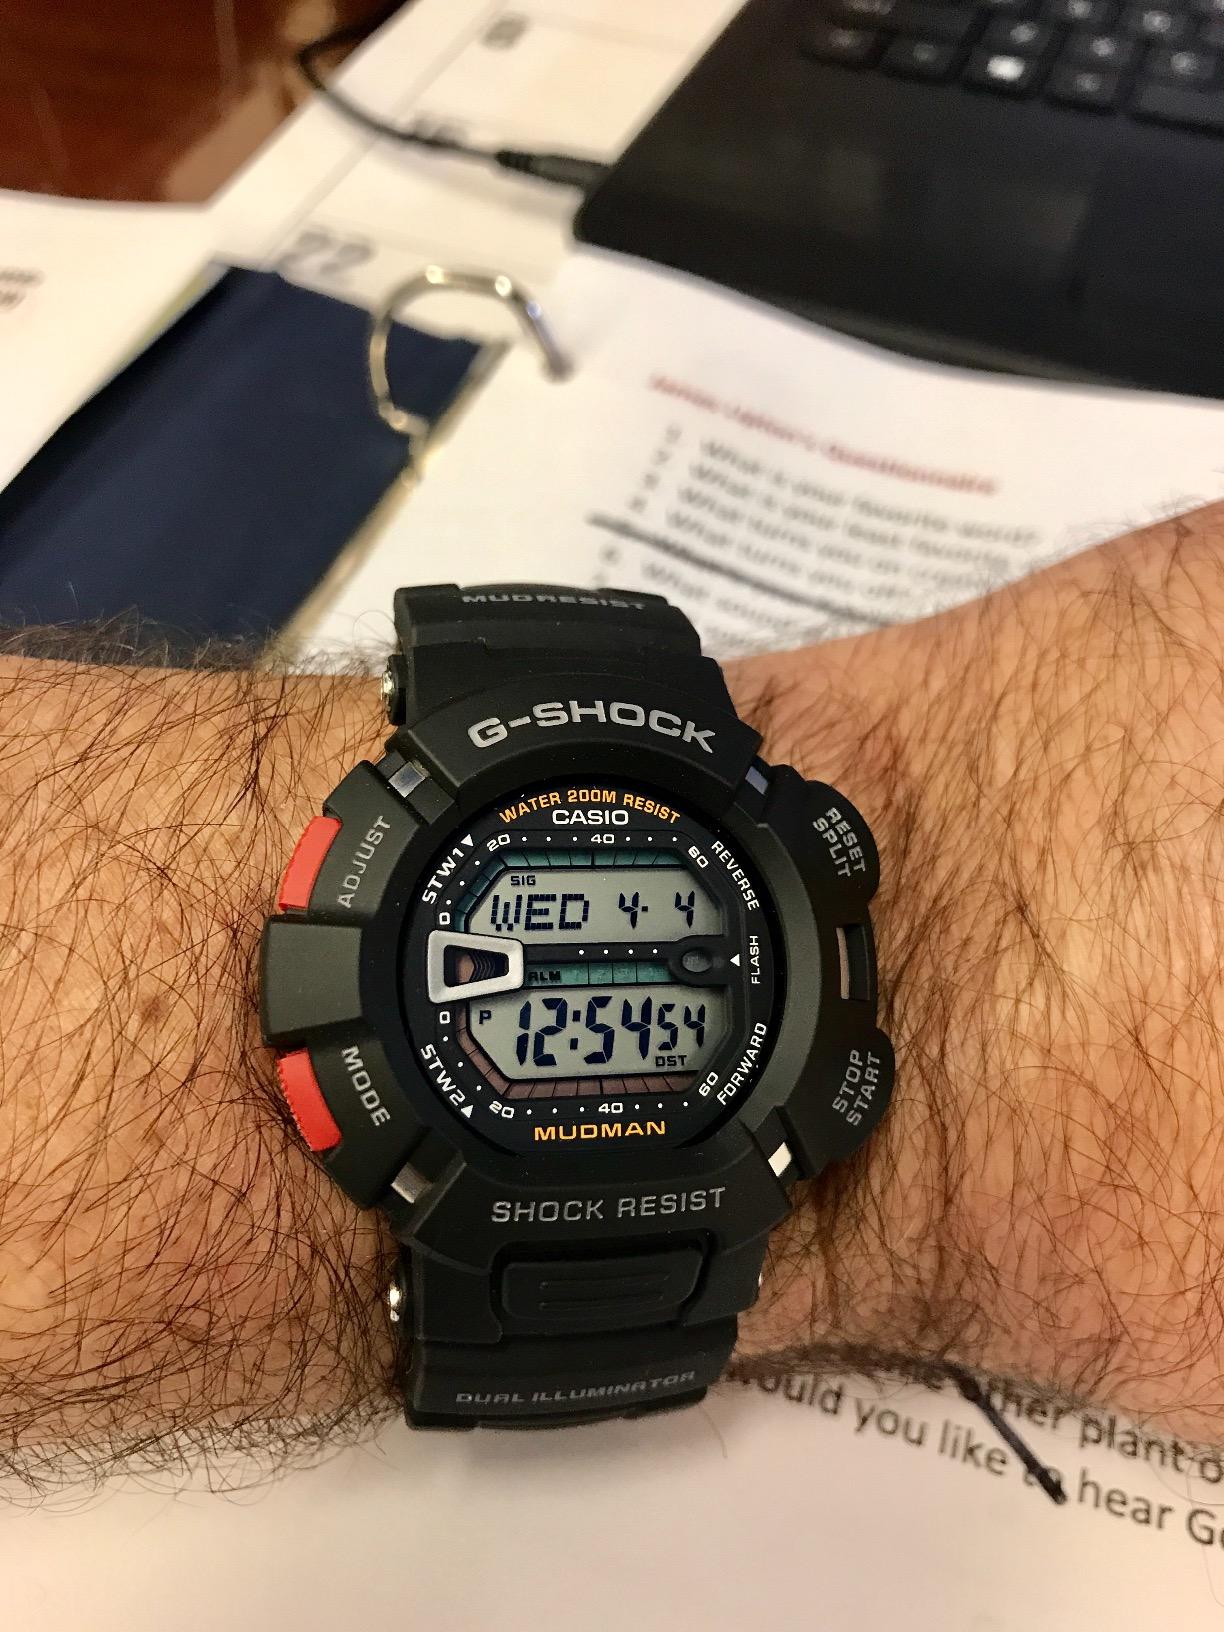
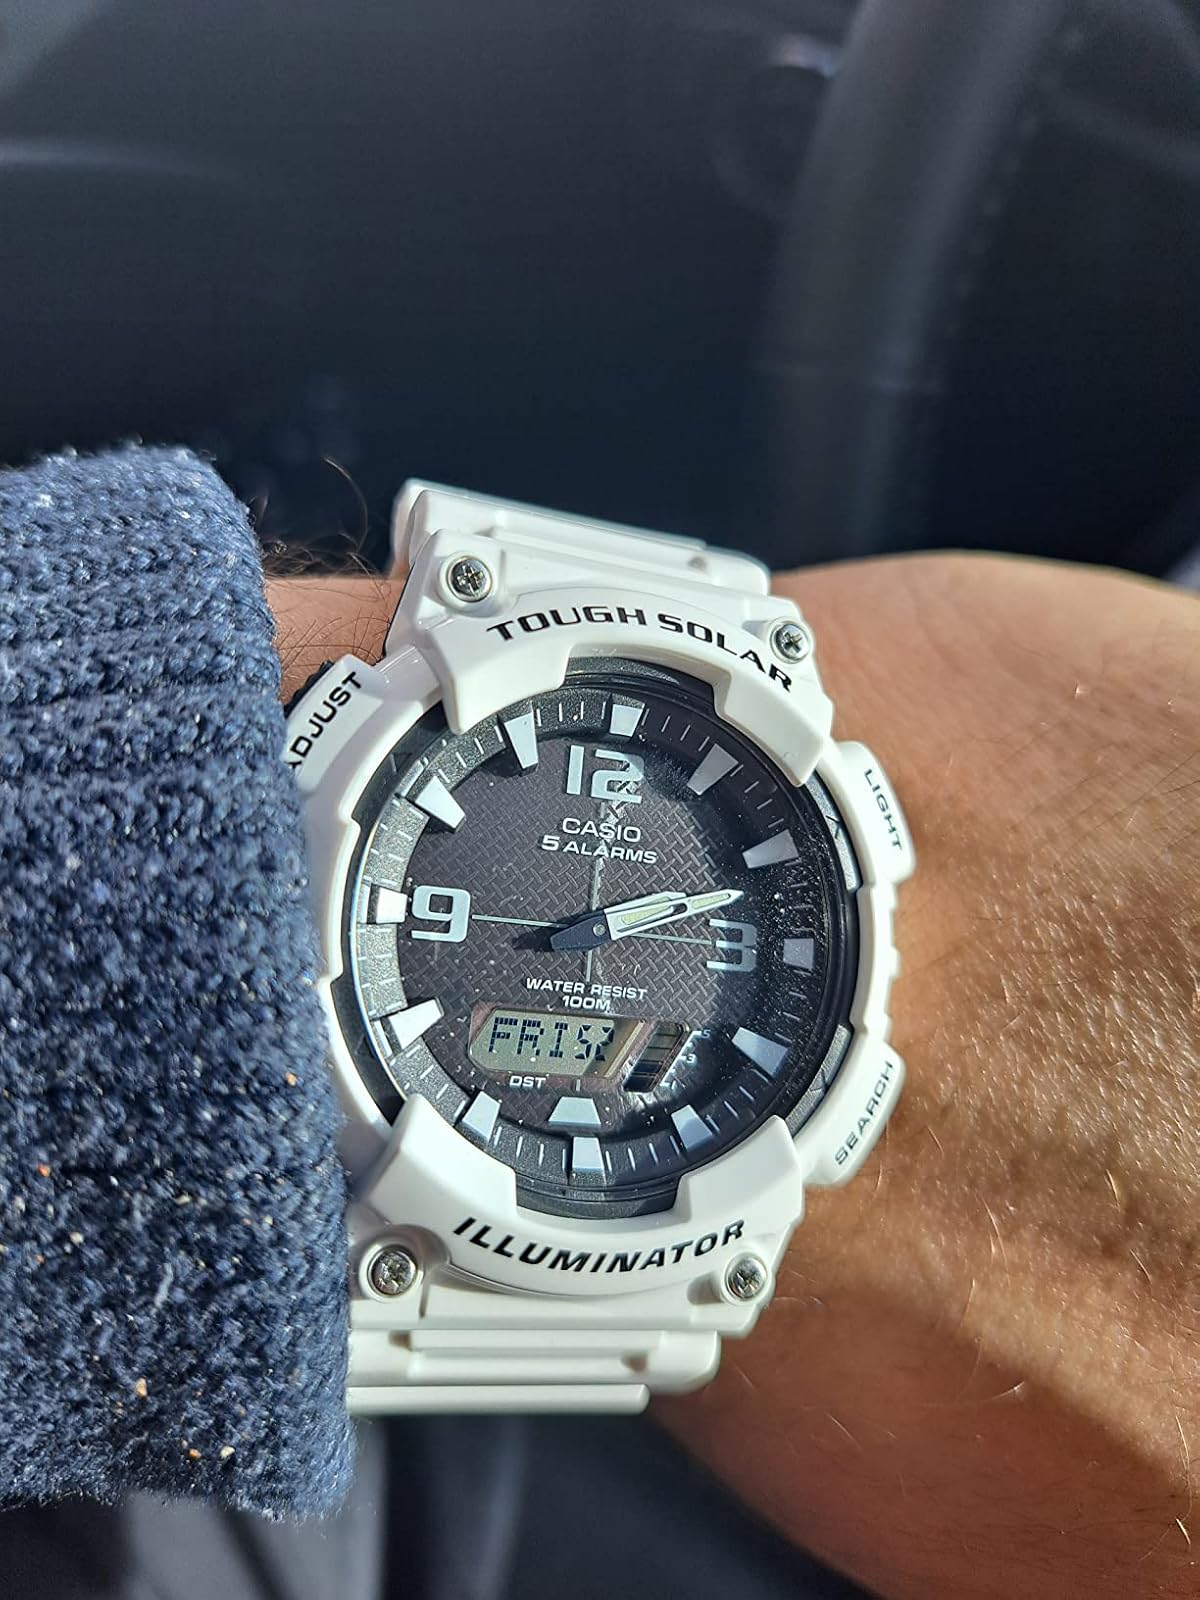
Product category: accessories_watch
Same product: no